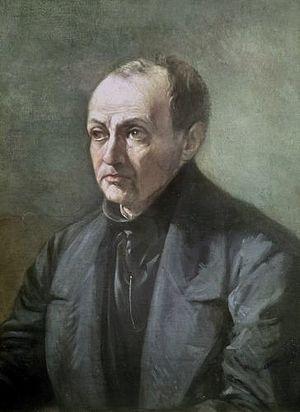
Louis-Jules Étex, né le 20 septembre 1810 à Paris et mort le 8 juillet 1889 dans le 6e arrondissement de Paris, était un artiste peintre français, frère cadet du sculpteur et peintre Antoine Étex.